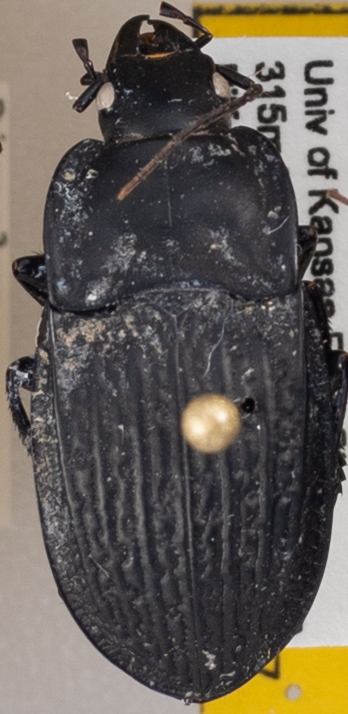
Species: Dicaelus sculptilis sculptilis
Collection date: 2021-06-29
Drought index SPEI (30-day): -0.54
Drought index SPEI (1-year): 0.1
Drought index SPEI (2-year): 0.8